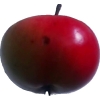
Label: Apple 11